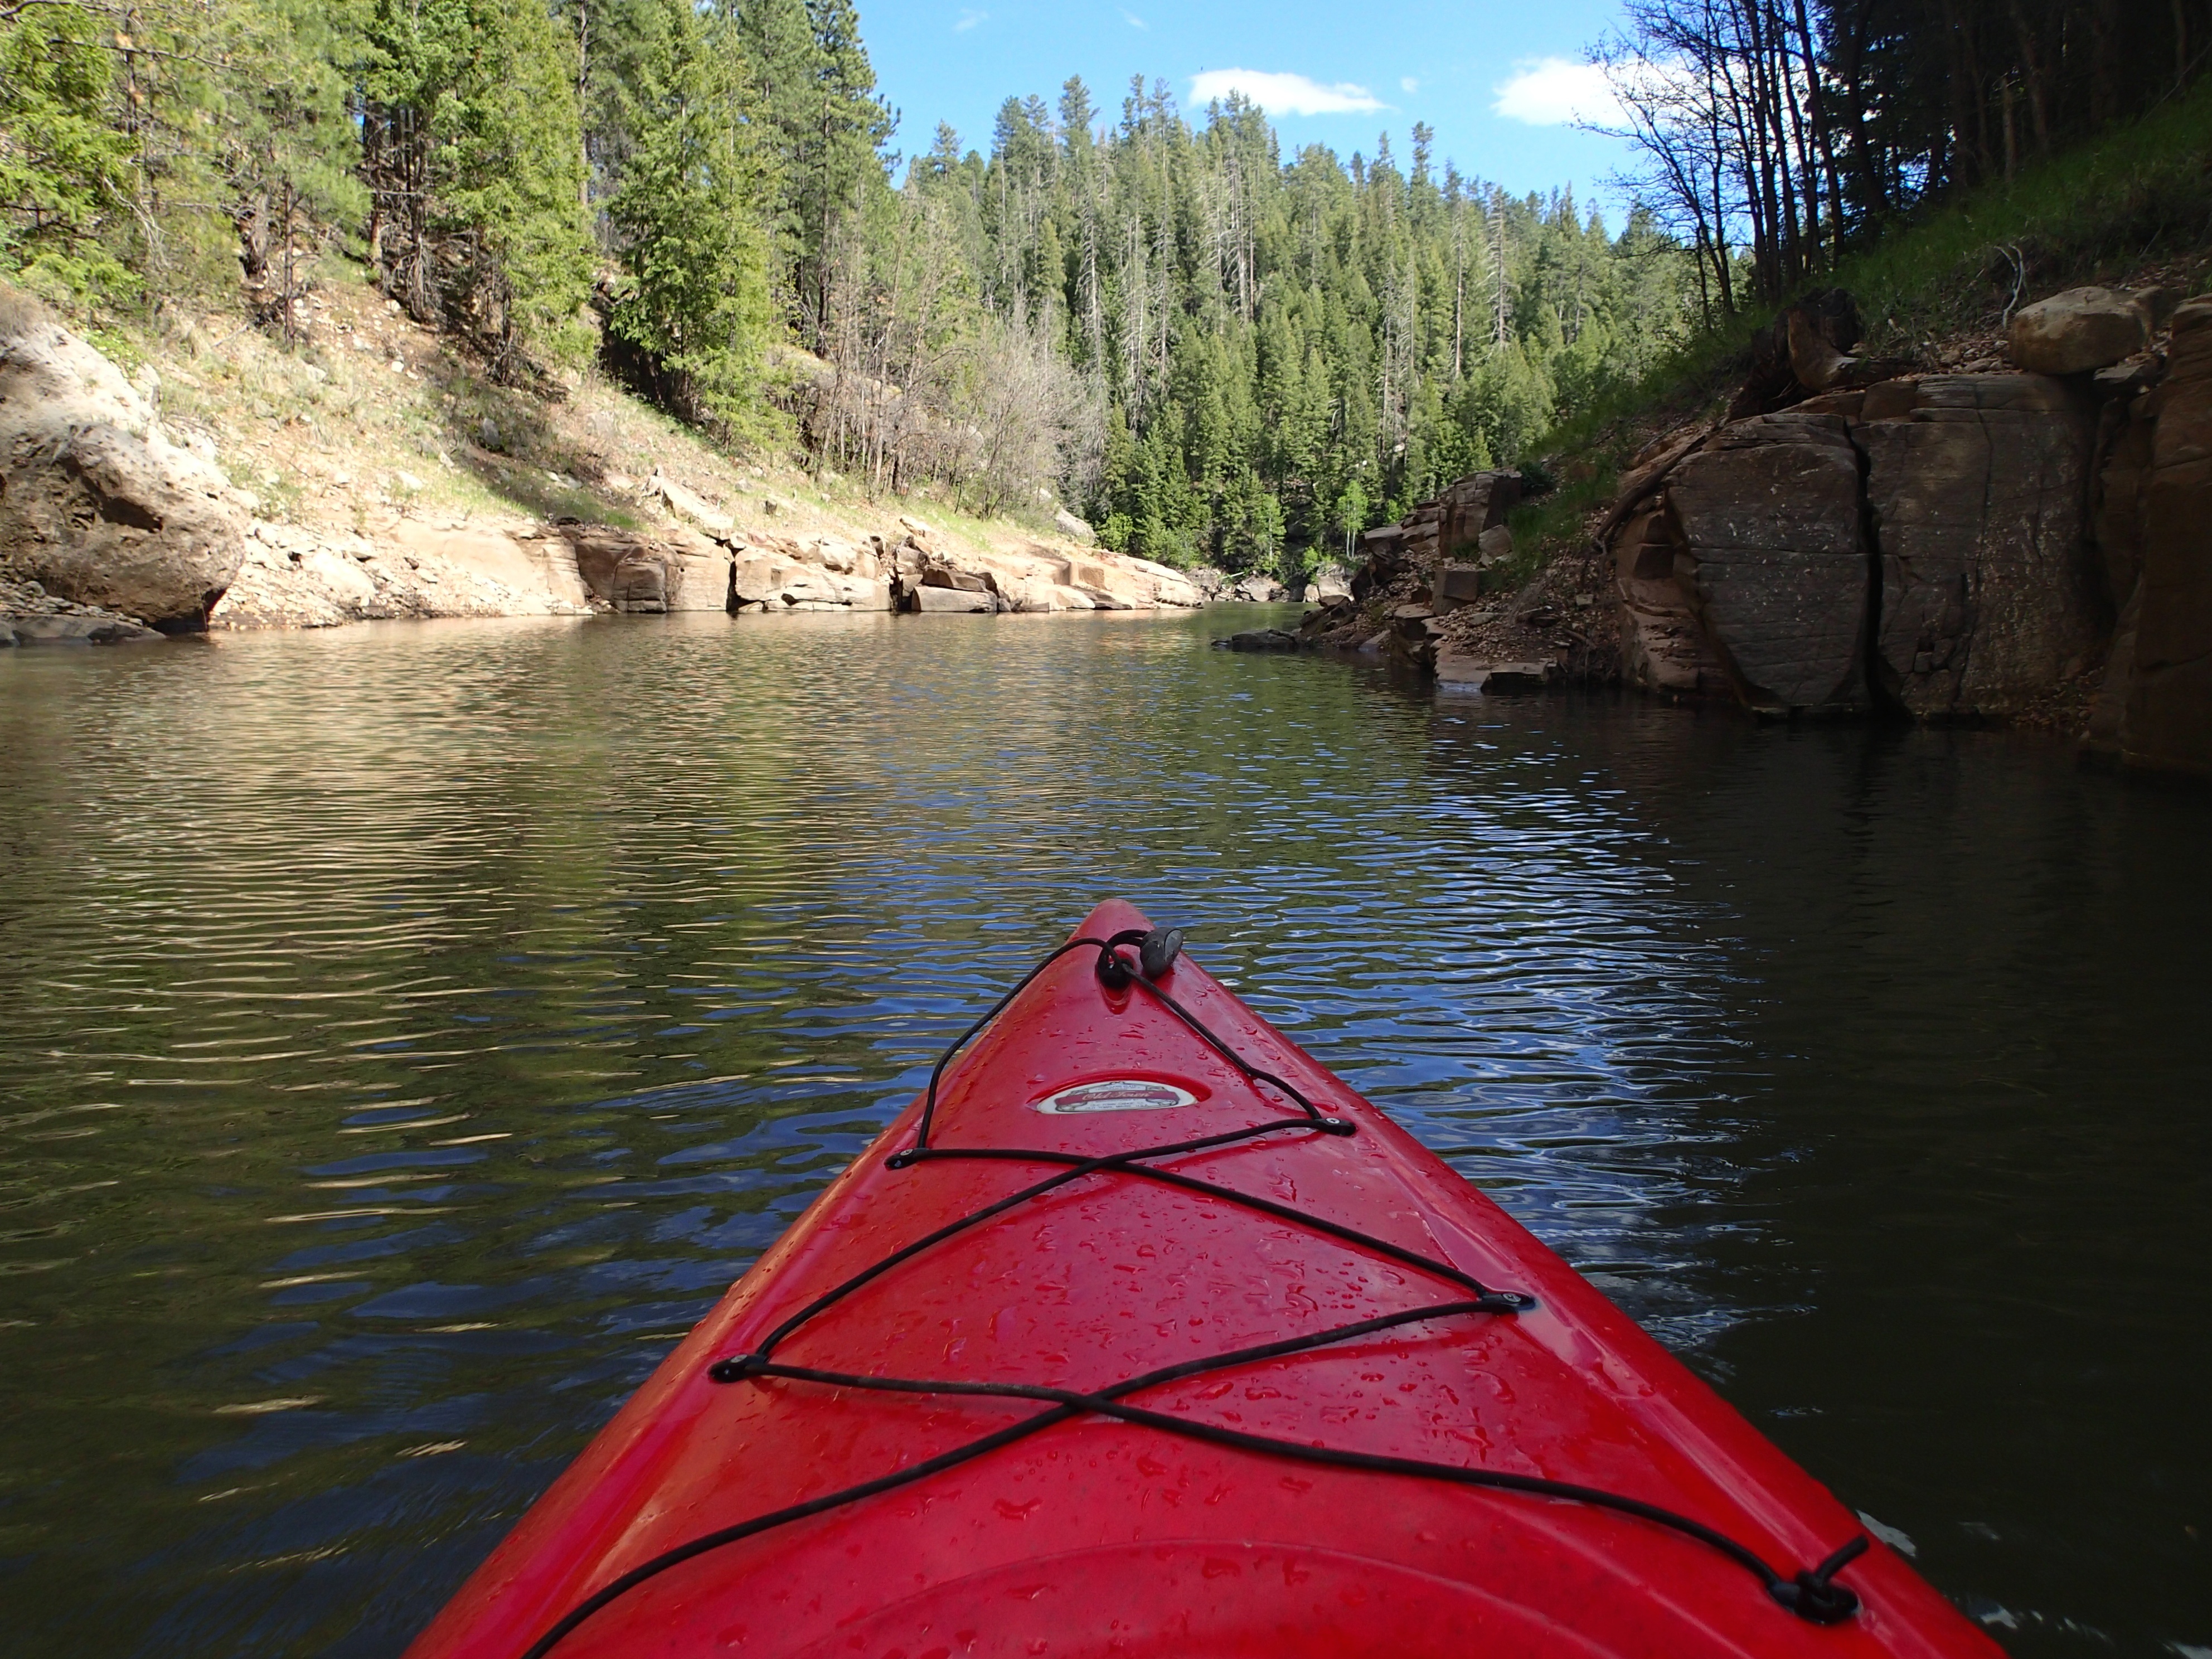
boat, river, canoe, paddle, vehicle, kayak, sports equipment, boating, kayaking, watercraft, canoeing, sea kayak, watercraft rowing